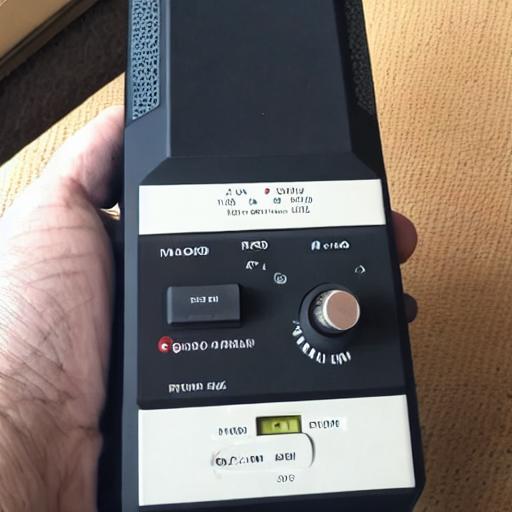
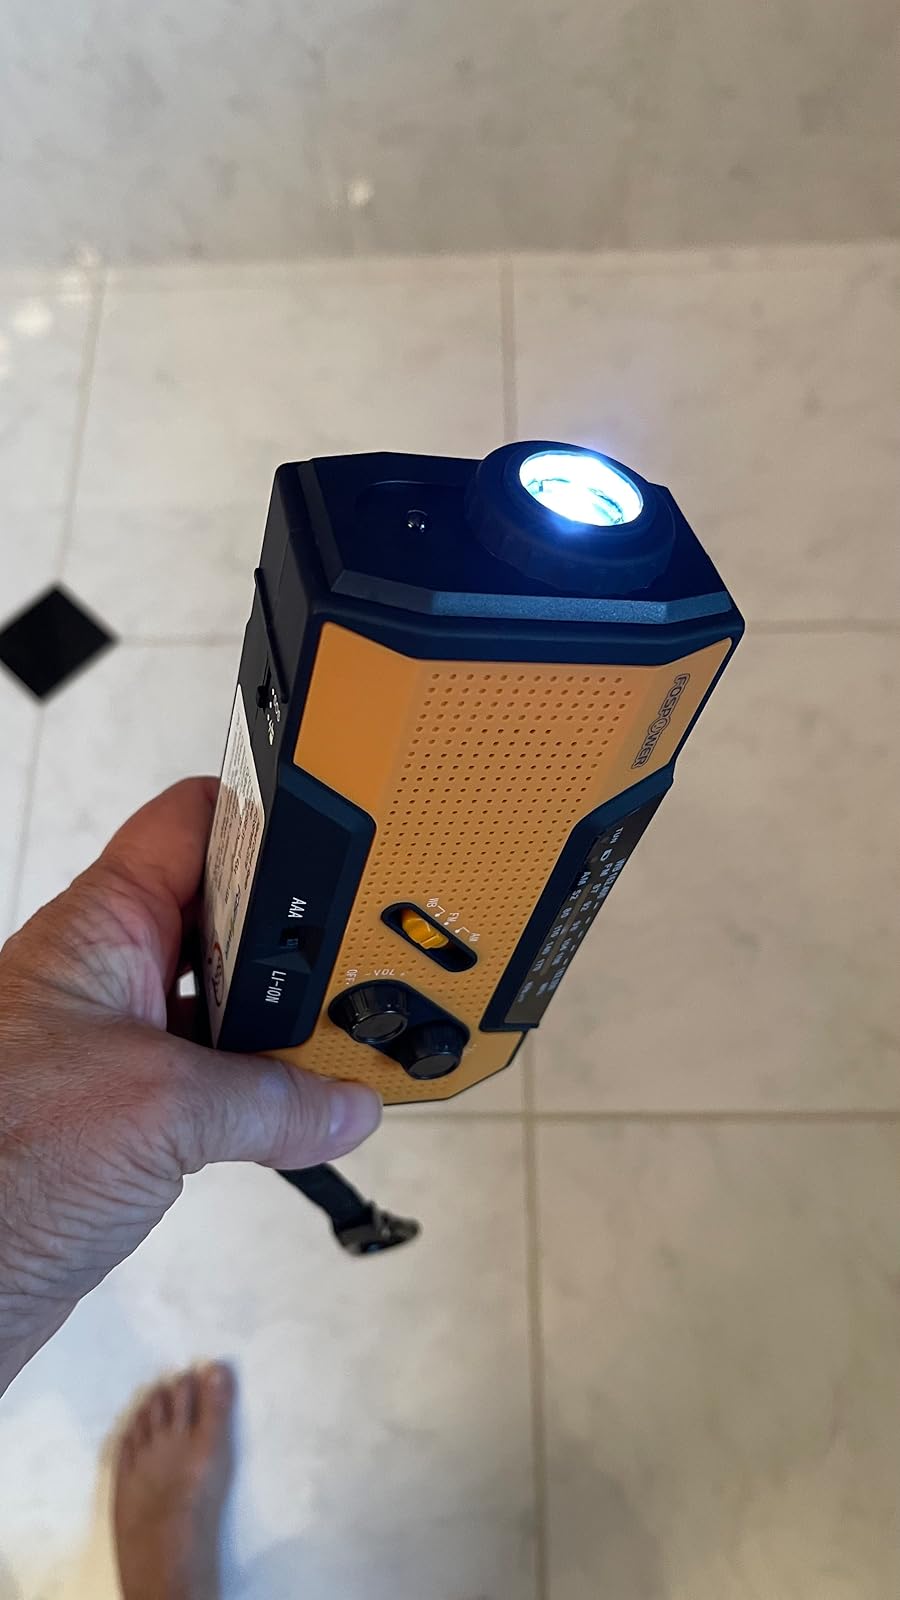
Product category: radio
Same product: no